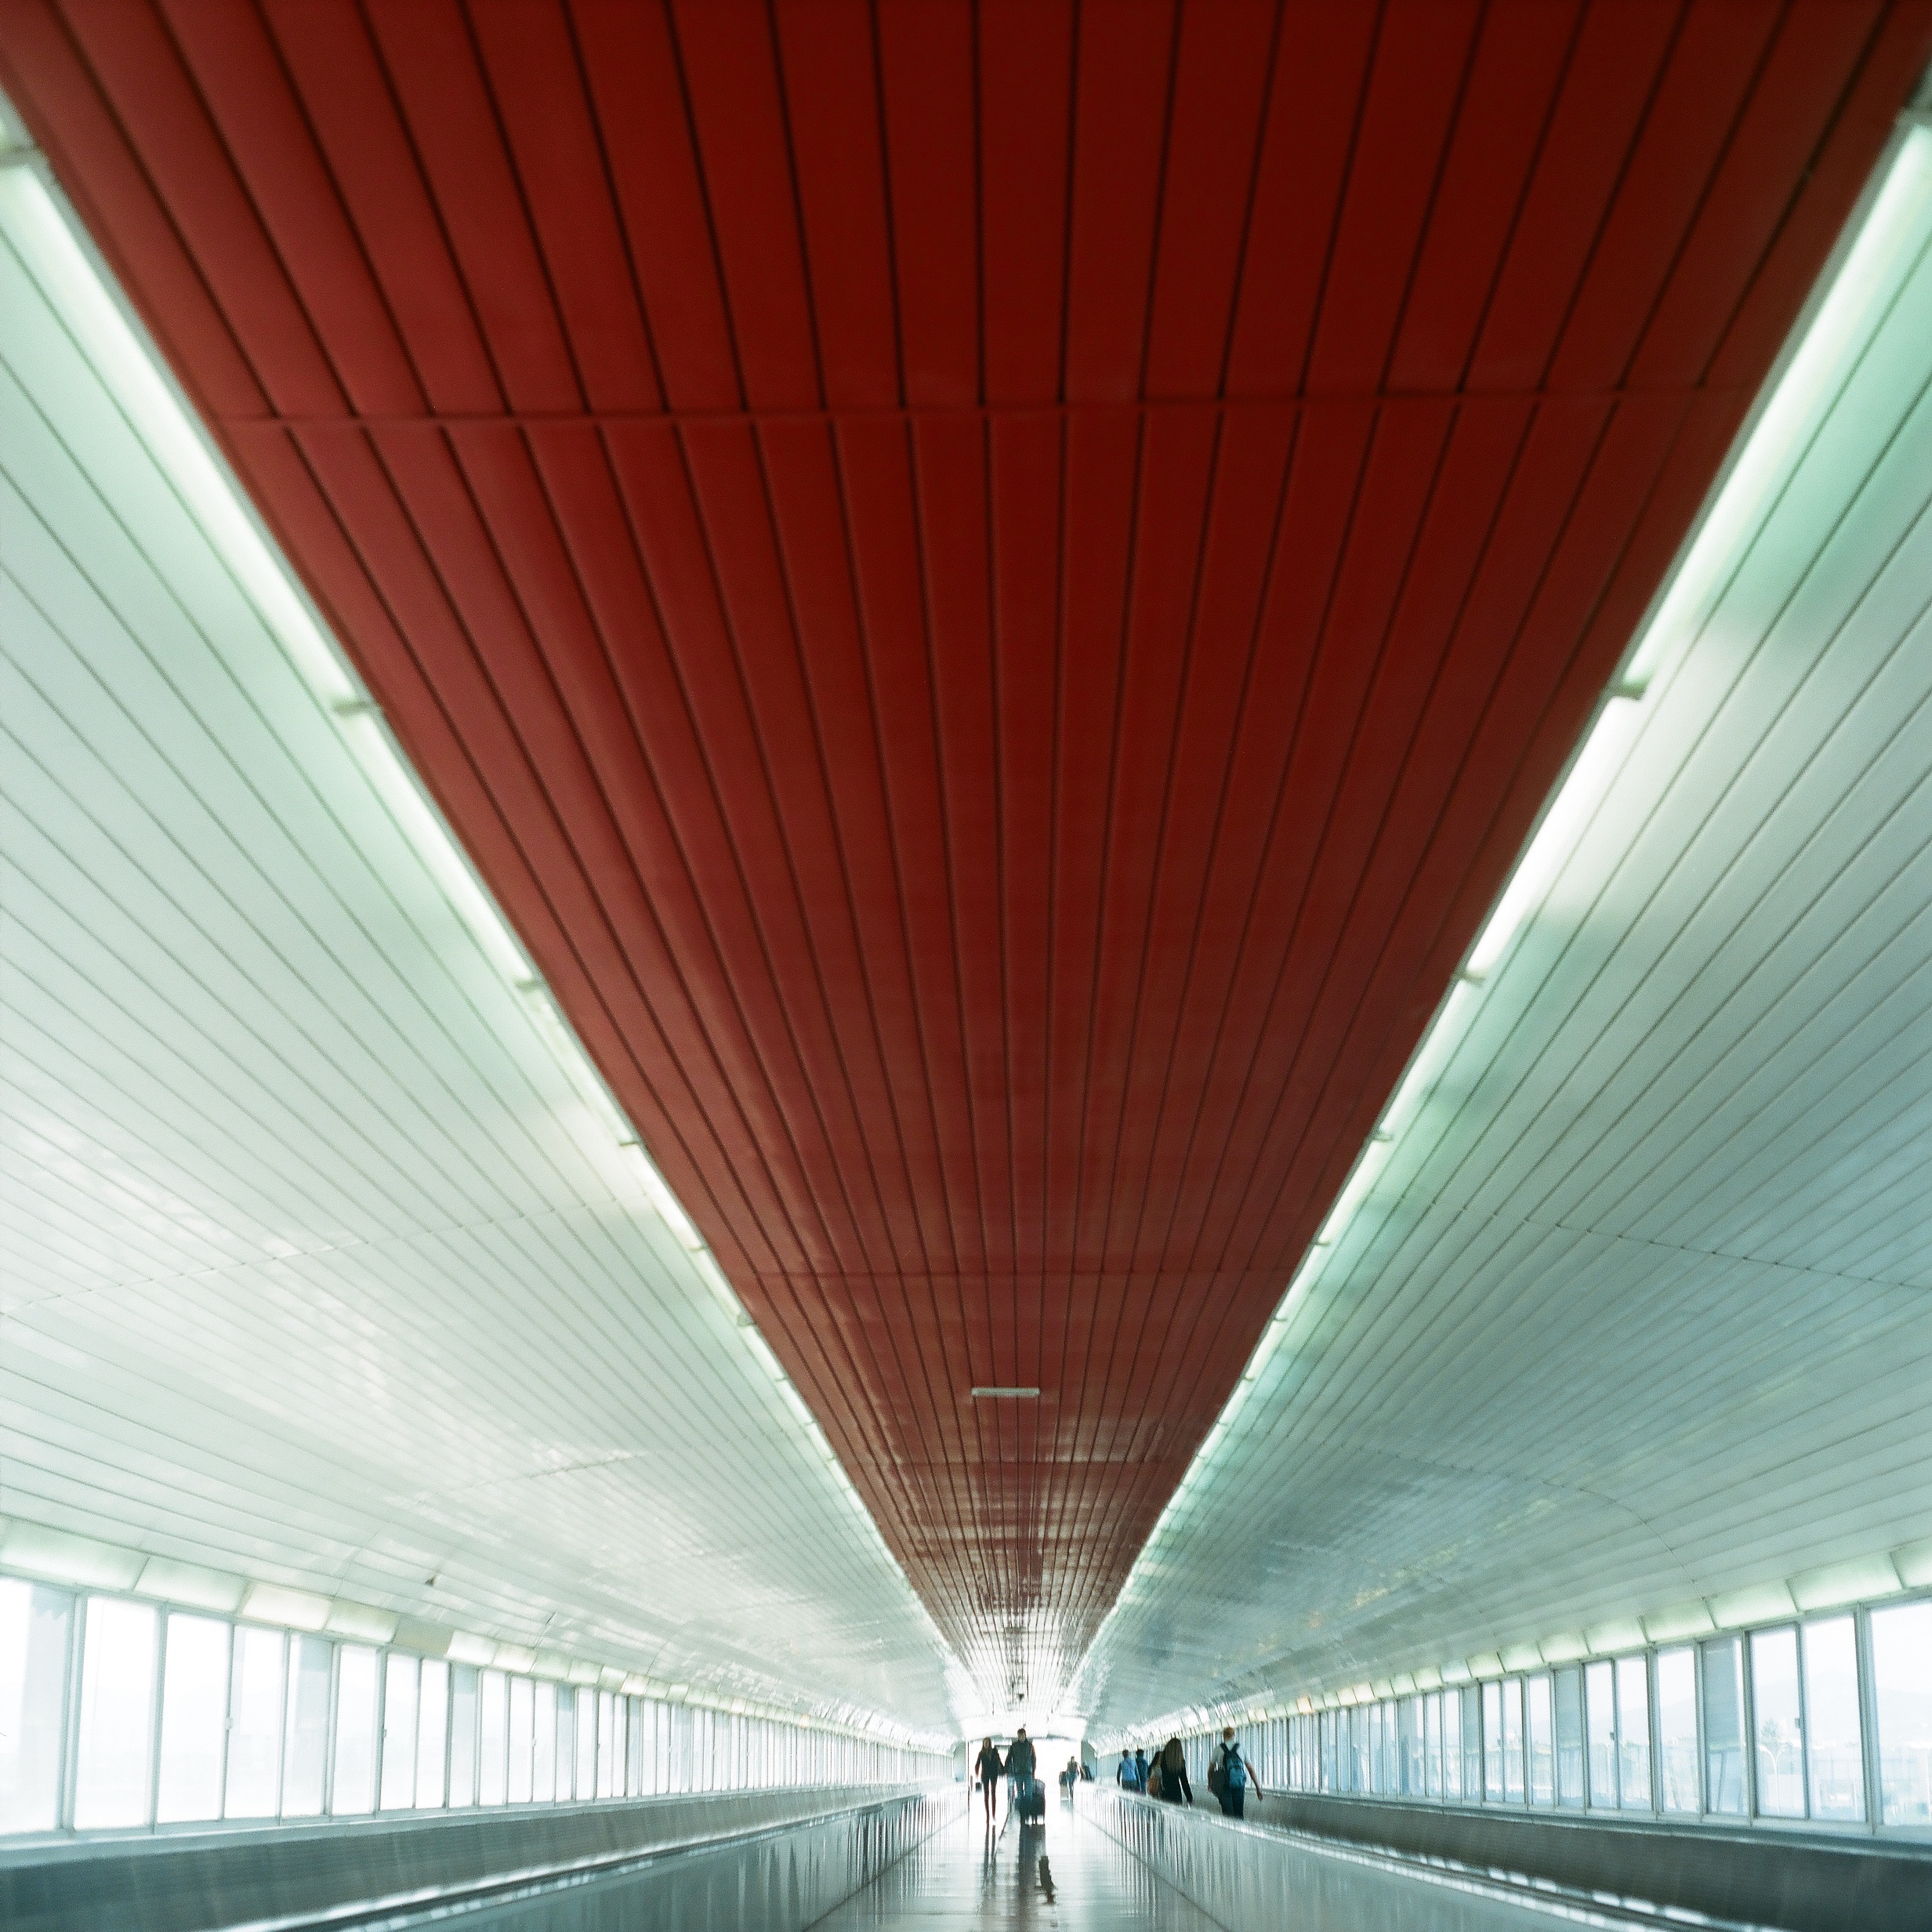
light, architecture, ceiling, line, color, lighting, interior design, infrastructure, symmetry, shape, daylighting, window covering